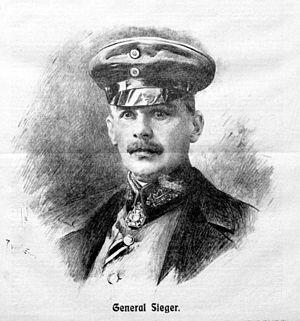
Ludwig Sieger est un général d'artillerie prussien.